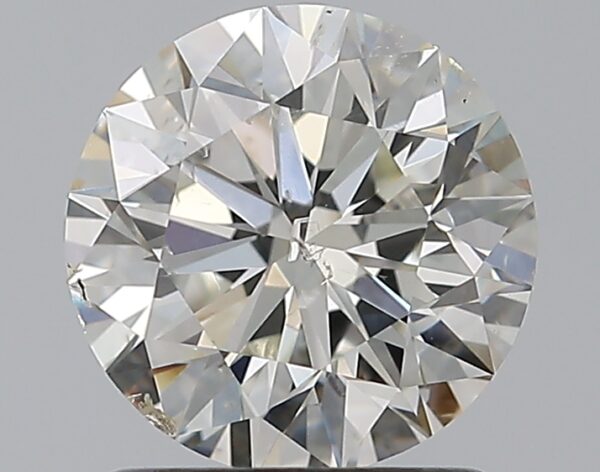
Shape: round
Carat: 1.21
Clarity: SI2
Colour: I
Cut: EX
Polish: EX
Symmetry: EX
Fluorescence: N
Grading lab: GIA
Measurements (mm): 6.77 x 6.79 x 4.25